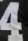
Number: 4